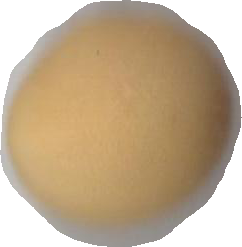
Variety: Grobogan